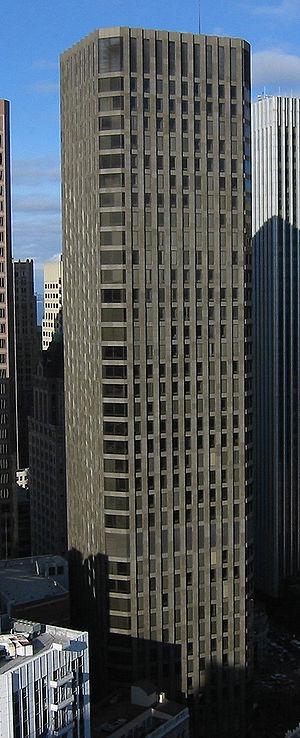
McKesson Corporation est une entreprise pharmaceutique et médicale américaine comptant 32 000 employés.
La liste des plus hautes constructions de San Francisco classe par hauteur les gratte-ciel édifiés dans les limites de la commune de San Francisco en Californie. Actuellement, le plus haut immeuble de la ville est la Transamerica Pyramid, qui mesure 260 mètres et qui est le 32ᵉ gratte-ciel le plus haut des États-Unis. Le deuxième plus grand immeuble s’appelle 555 California Street : il abrite les bureaux du Bank of America Center.